Barbara O'Neill

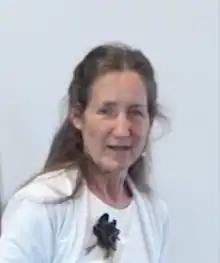
Barbara O'Neill in 2018

Barbara O'Neill (born 28 July 1953) is an Australian alternative health care promoter who advertises unsupported health practices described as misinformation and a risk to health and safety by the New South Wales Health Care Complaints Commission. She does not have any recognised qualifications and did not finish nursing training. She has presented her claims at alternative medicine organisations, wellness retreats, and Seventh-day Adventist Churches. She is married to Michael O'Neill, the founder of the now-defunct Informed Medical Options Party, an anti-vaccination and anti-fluoride political group.